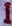
Number: 1